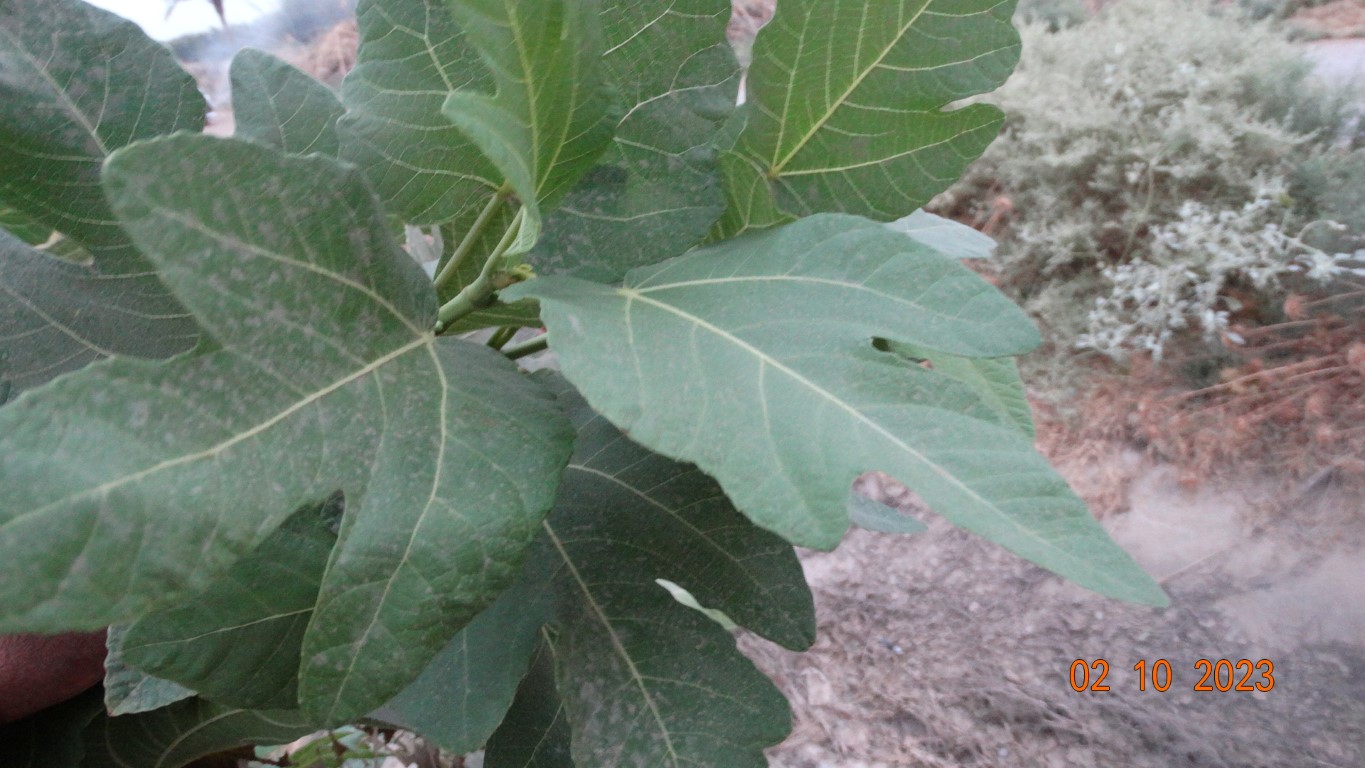
Label: healthy